Kotayk Province

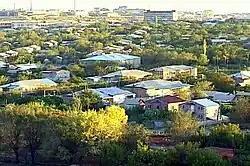
Zovuni village has a majority of Armenians, along with Yazidi and Molokan minorities

According to the 2022 official census, Kotayk has a population of 269,883 (128,793 men and 141,090 women), forming around 9.2% of the entire population of Armenia. The urban population is 146,273 (54.2%) and the rural is 123,610 (45.8%). The province has 7 urban and 60 rural communities. The largest urban community is the town of Abovyan, with a population of 46,434. The other urban centres are Hrazdan, Charentsavan, Yeghvard, Byureghavan, Nor Hachn, and Tsaghkadzor.